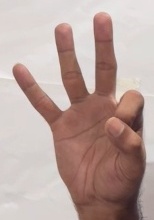
ASL sign: 9